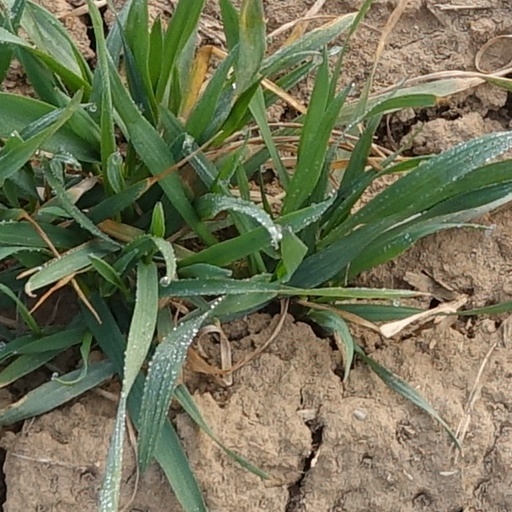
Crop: wheat